Abraham Cowley

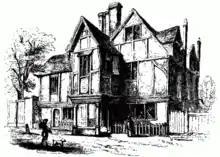
Abraham Cowley's Chertsey house

Cowley obtained permission to retire into the country; and through his friend, Lord St Albans, he obtained a property near Chertsey, where, devoting himself to botany and books, he lived in comparative solitude until his death. He took a practical interest in experimental science, and he was one of those advocating the foundation of an academy for the protection of scientific enterprise. Cowley's pamphlet on "The Advancement of Experimental Philosophy", 1661, immediately preceded the foundation of the Royal Society, to which Cowley, in March 1667, at the suggestion of John Evelyn, addressed an ode. He is also known for having provided the earliest reference to coca in English literature, in "Pomona", the fifth book of his posthumously published Latin work "Plantarum libri sex" (included in "Works", 1668; translated as "Six Books of Plants" in 1689).